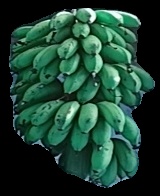
Variety: rasbale
Grade: grade2